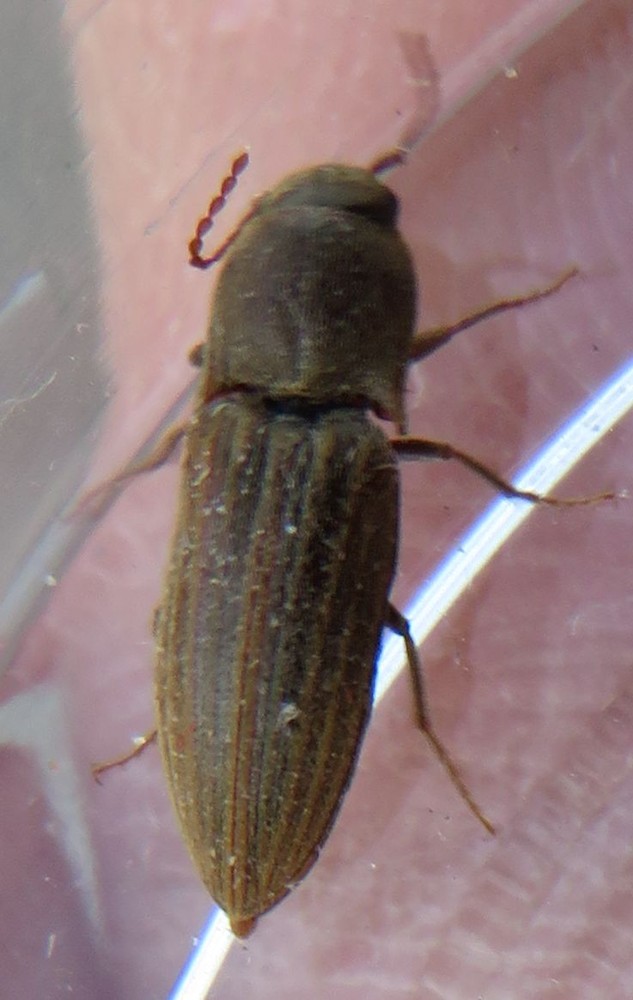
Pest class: clickbeetles_wireworms